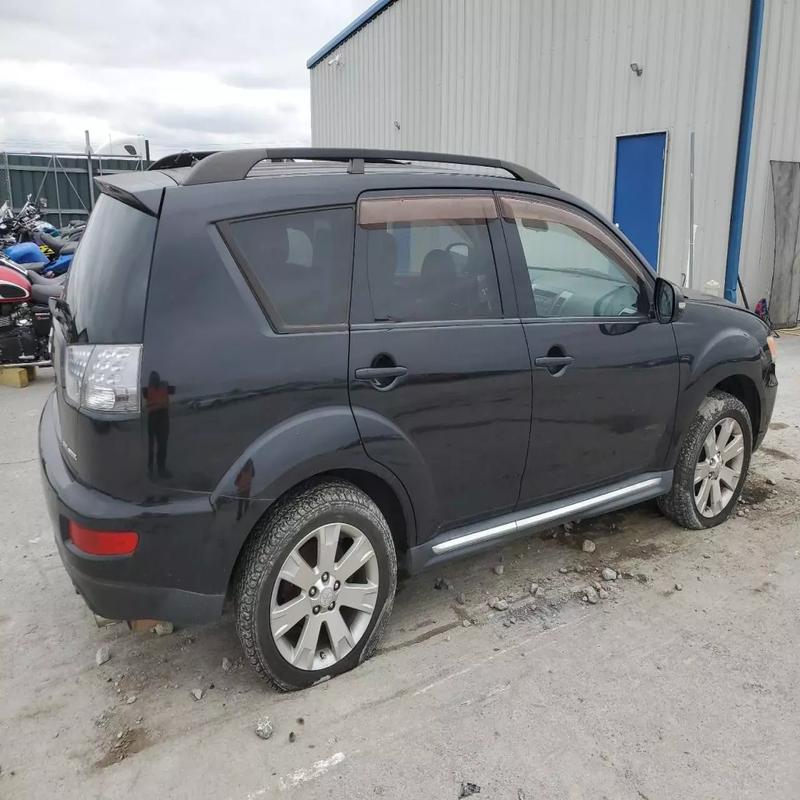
Aucun dommage détecté.
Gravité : aucun